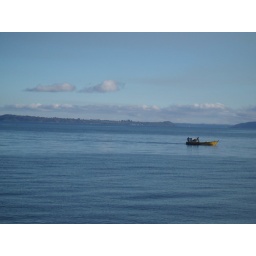
A lone boat off the coast at Pelluco, Puerto Montt, in Chile's Lake District.